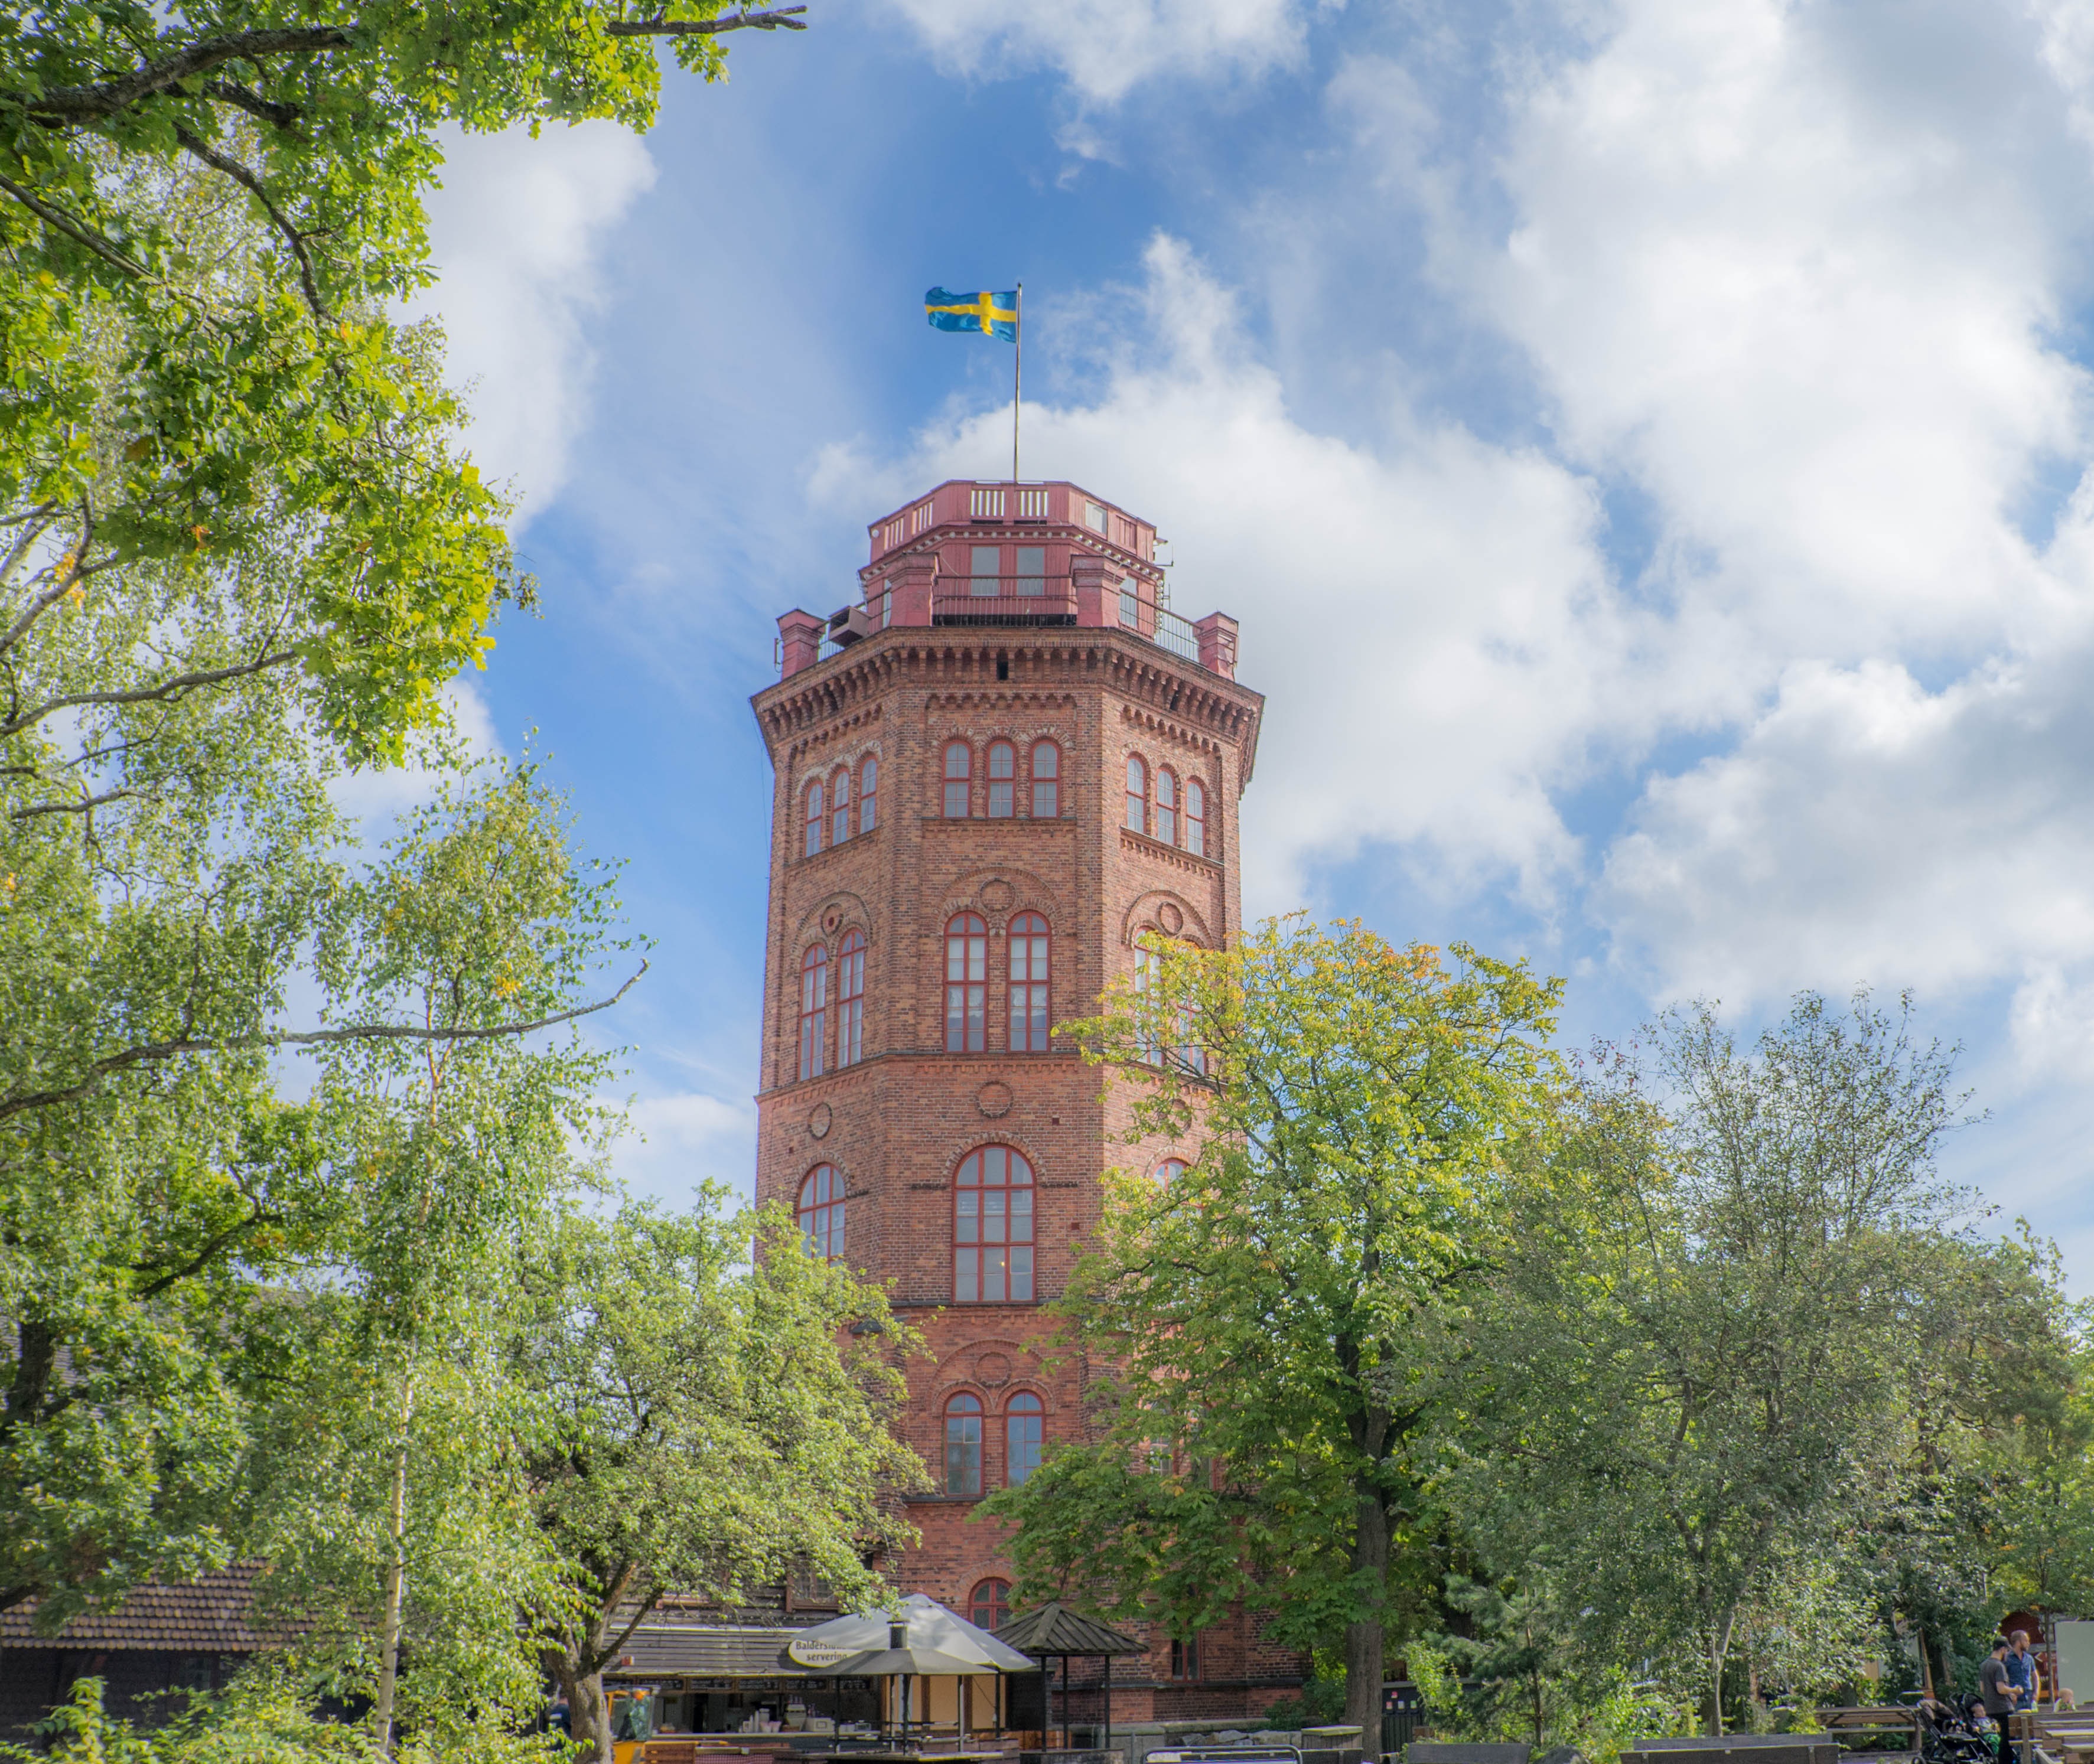
tree, nature, architecture, house, town, city, downtown, environment, construction, green, tower, landmark, clock tower, sweden, stockholm, scandinavia, skansen, urban area